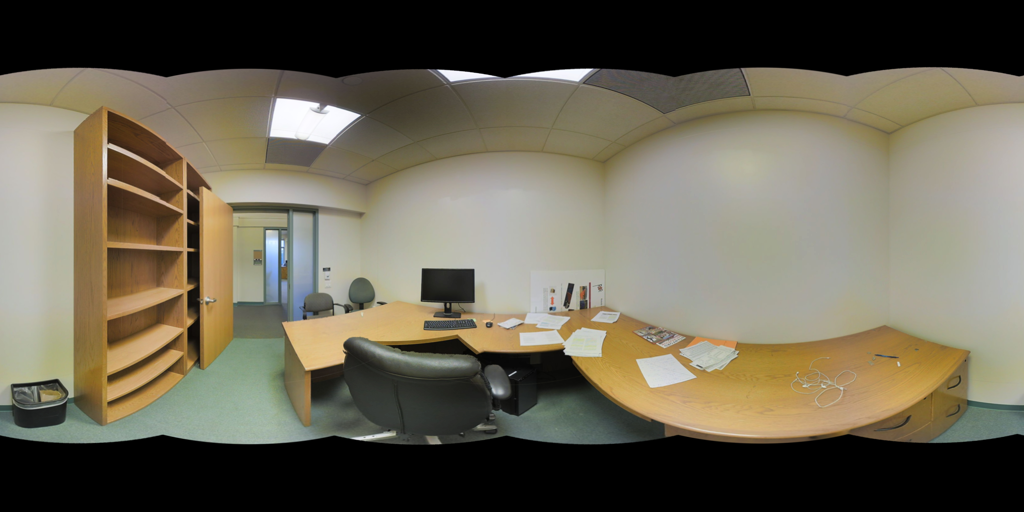
Referred object: the black computer monitor on the desk

Referred object: the black computer monitor

Referred object: the monitor opposite the doorway